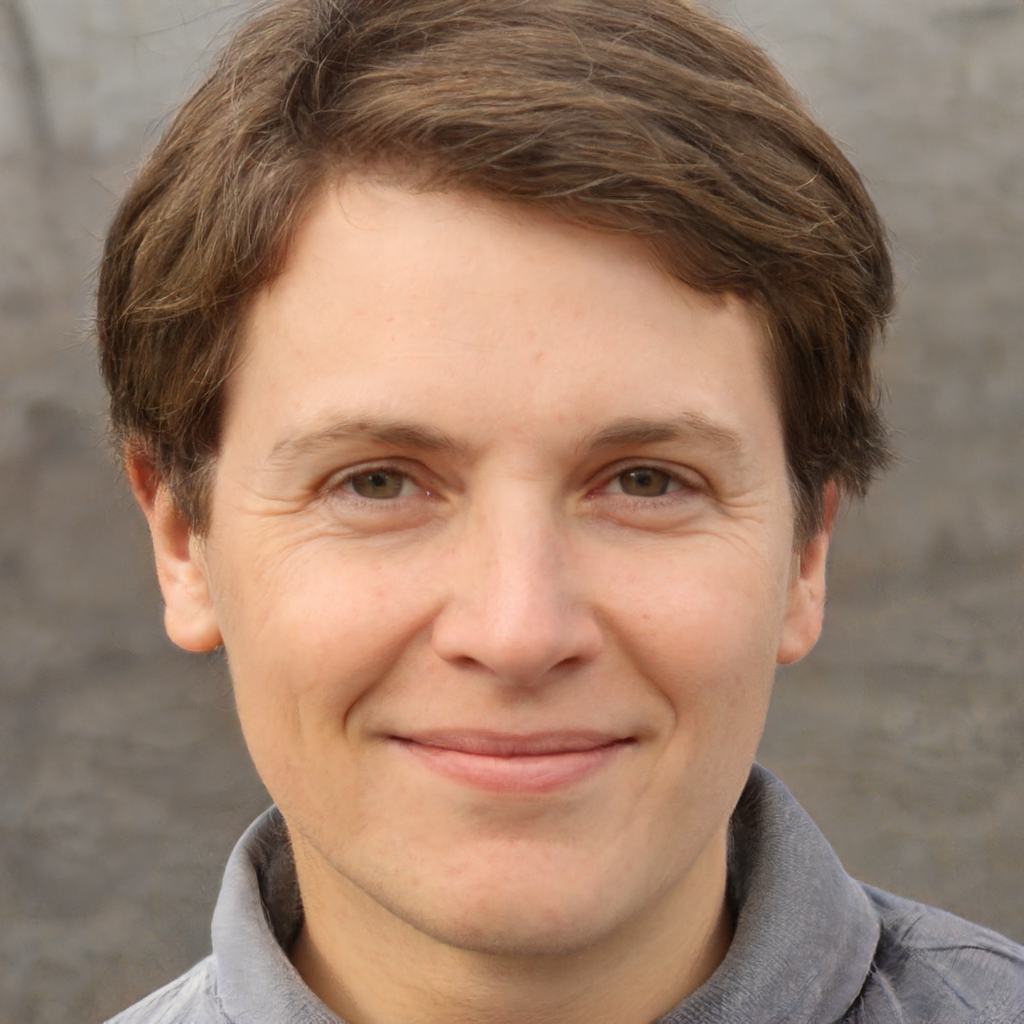
Portrait style: Real Portrait